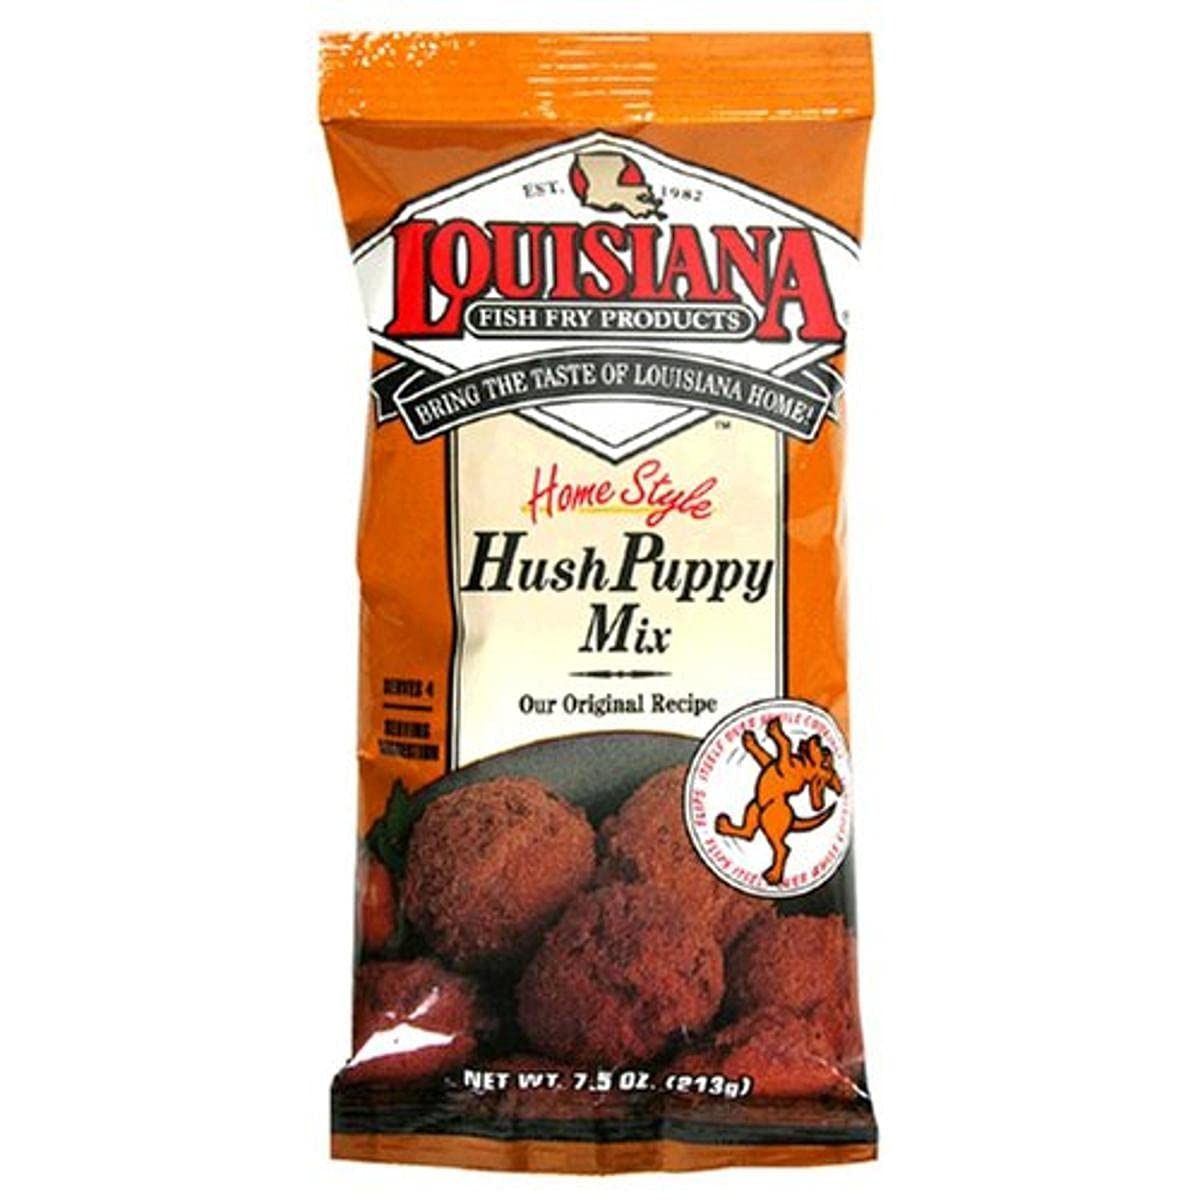
Item Name: Louisiana Fish Fry Products Hush Puppy Mix, 7.5-Ounce Bags (Pack of 12)
Bullet Point 1: Case of 12 7.5-ounce bags of hush puppy mix (90 total ounces)
Bullet Point 2: Home-style, original recipe includes corn meal and chives for authentic southern flavor
Bullet Point 3: Cooks in minutes and serves 4
Bullet Point 4: Add fresh chopped onions or green onions for a richer flavor
Bullet Point 5: Product of Baton Rouge, Louisiana
Value: 12.0
Unit: Count

Price: 25.7